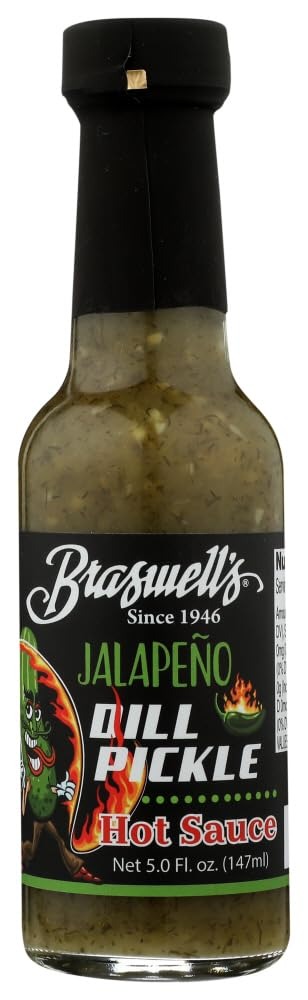
Item Name: Braswell's Dill Pickle Jalapeno Hot Sauce
Bullet Point 1: Braswell's Dill Pickle Jalapeno Hot Sauce is Made From Cucumbers, Green Jalapeno Peppers, Distilled Vinegar, Garlic Dill and Cucumbers
Bullet Point 2: Zesty, Salty, Dill Pickle Flavor with a Kick of Spice
Bullet Point 3: Use in Dips, Salads, Pastas of Salsas. Season Meats, Dress Tacos or Toss with Chicken Wings
Product Description: Jalapeno, Dill Pickle, Garlic Hot Sauce
Value: 5.0
Unit: Fl Oz

Price: 10